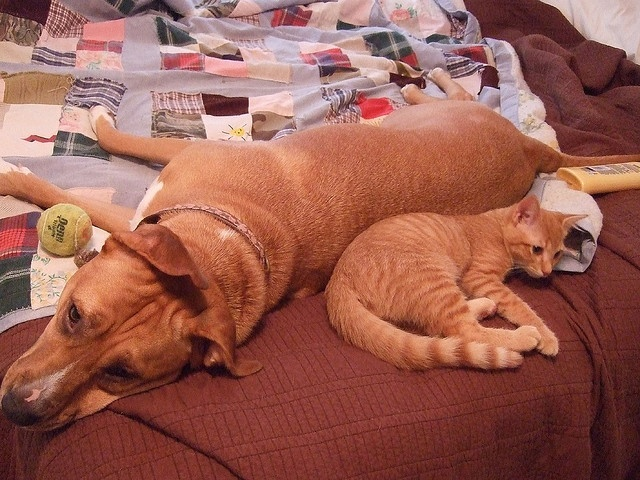
A large brown dog laying next to a bat on a bed.
Orange and white cat and dog laying on a bed.
A brown dog and an orange cat lay on a bed with a rust colored blanket.
A large dog sitting with a cat and a tennis ball.
The dog and the cat are cuddling on the couch.